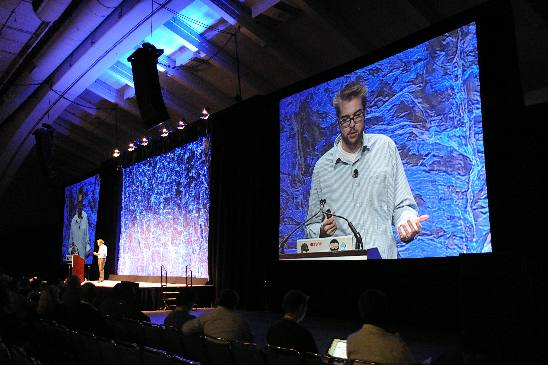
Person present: Yes